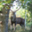
Label: deer